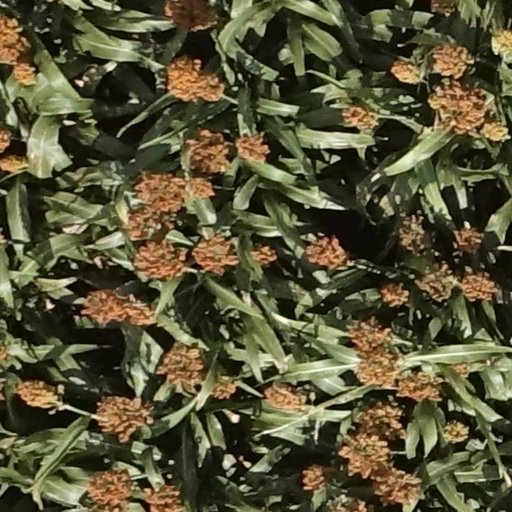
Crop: sorghum